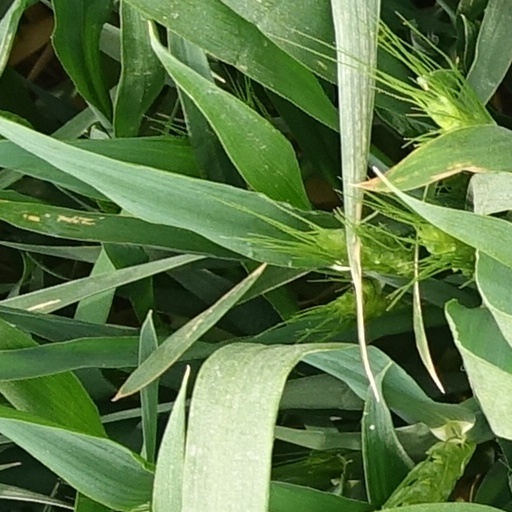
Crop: wheat